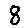
Label: 8